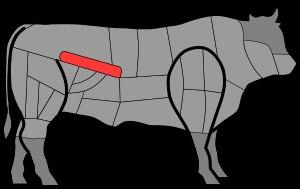
Un tournedos est une tranche de rôti de bœuf taillé dans le filet et bardée d'une fine tranche de lard. Généralement d'une épaisseur d'un centimètre à un centimètre et demi, le tournedos a un diamètre de dix à douze centimètres, pour un poids approximatif de cent-quarante à cent-quatre-vingt grammes.
Un chateaubriand est une pièce de viande de bœuf taillée dans le filet d'une épaisseur variant de deux à quatre centimètres. Il peut être bardé de lard, son diamètre est variable suivant sa position dans la tête, le cœur ou la pointe du muscle.
Le filet de bœuf est un morceau tendre et maigre du bœuf. Il est situé dans la région lombaire.